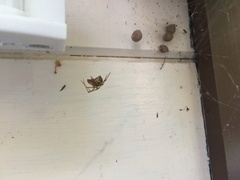
Species: Parasteatoda_tepidariorum